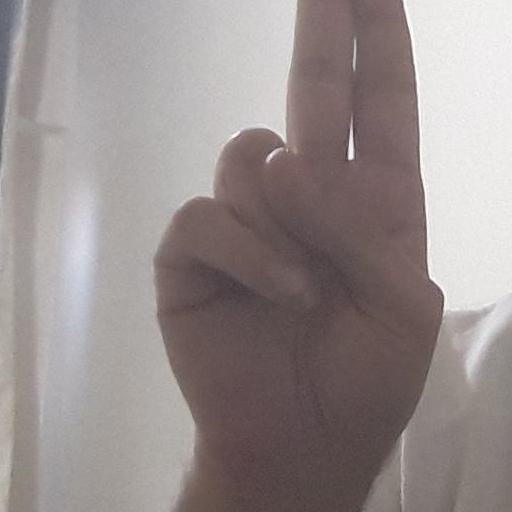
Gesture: two_up